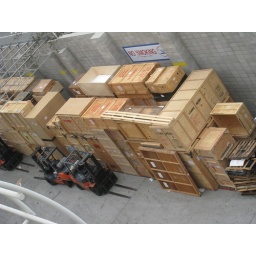
Mental Note: Don't ship in wooden containers that sit outside